Magic to Win

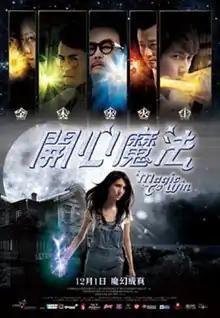

Magic to Win (Chinese: 開心魔法, meaning "Happy Magic") is a 2011 Hong Kong film directed by Wilson Yip. The film stars Wu Chun, Karena Ng, Raymond Wong, Wu Jing and Louis Koo.